58 Field Squadron, Royal Engineers

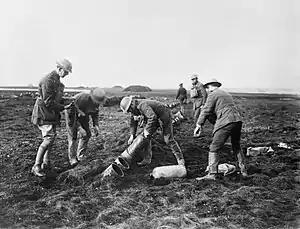
Loading and connecting a battery of Livens projectors.

After the outbreak of war, additional chemical warfare (CW) companies were raised, beginning with 61 CW Co in December 1939 and 62 CW Co in April 1940. By April 1940, 1st CW Group RE had been formed from 58, 61 and 62 CW Cos, and it joined the new British Expeditionary Force (BEF) in France in May 1940. The companies were equipped with large calibre mortars (Livens Projectors developed during World War I) to launch drums of poison gas or Thermite. In the event, both sides refrained from employing chemical weapons during World War II, and the CW companies never used their weapons in action.